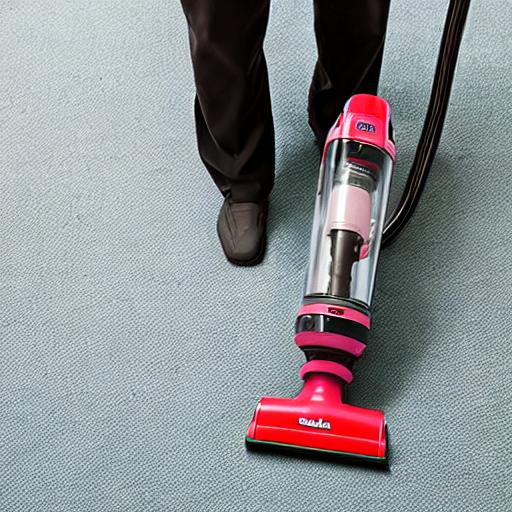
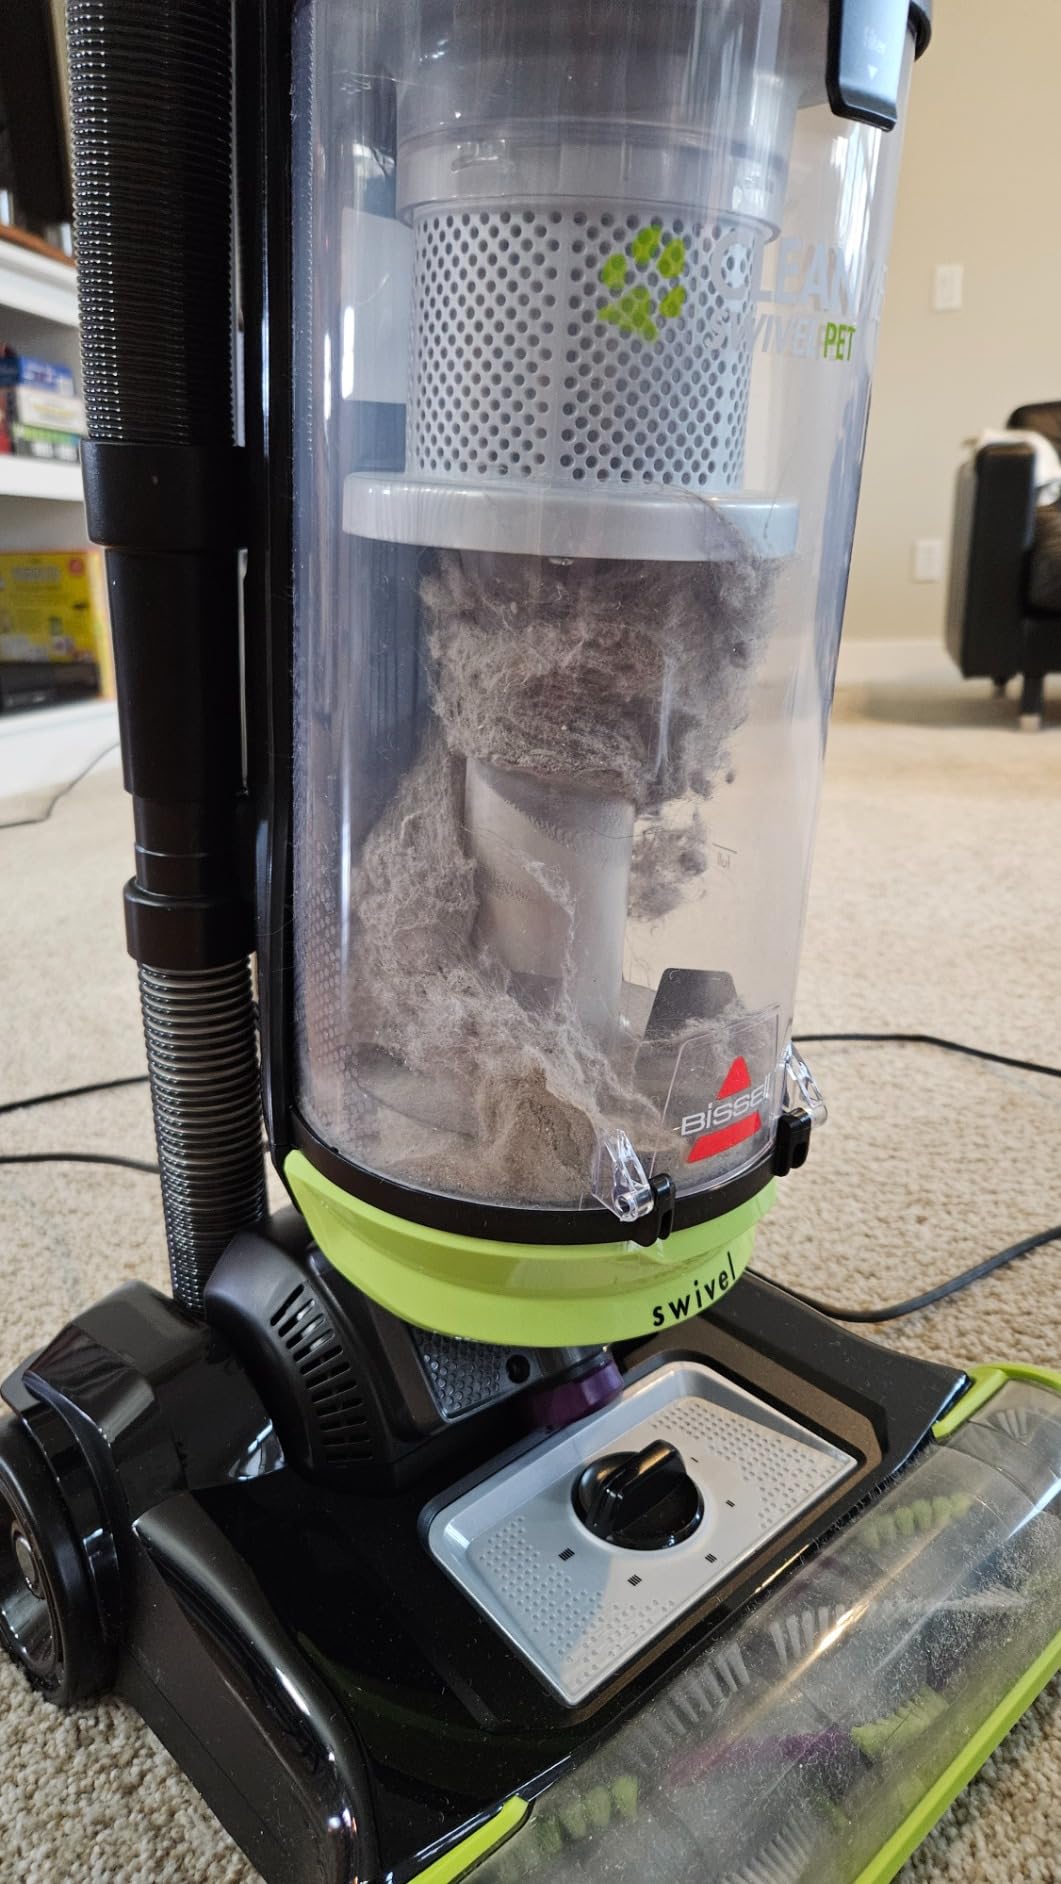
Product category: items_vacuum
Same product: no